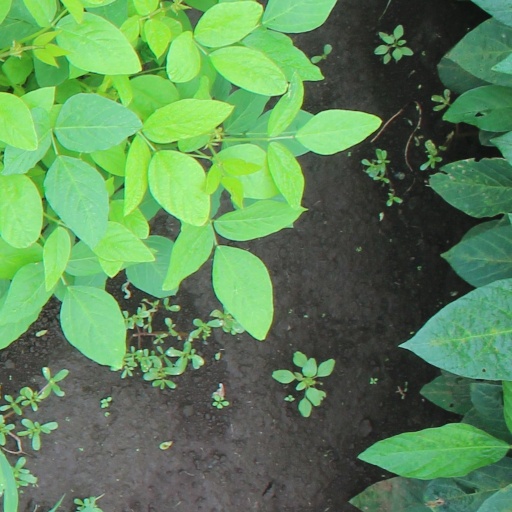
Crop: soybean